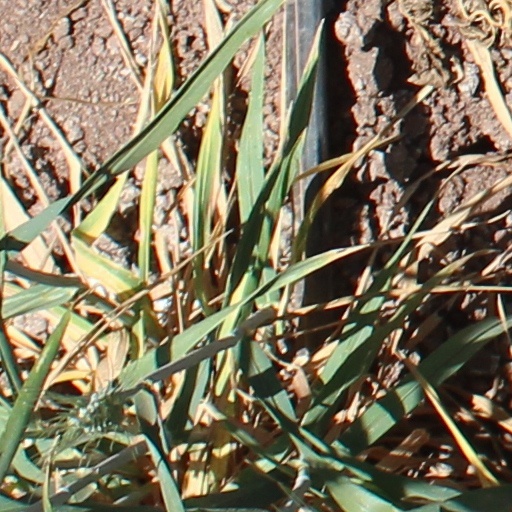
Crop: wheat